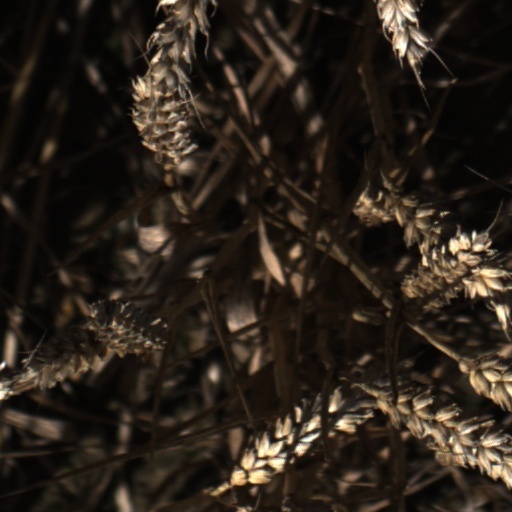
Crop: wheat